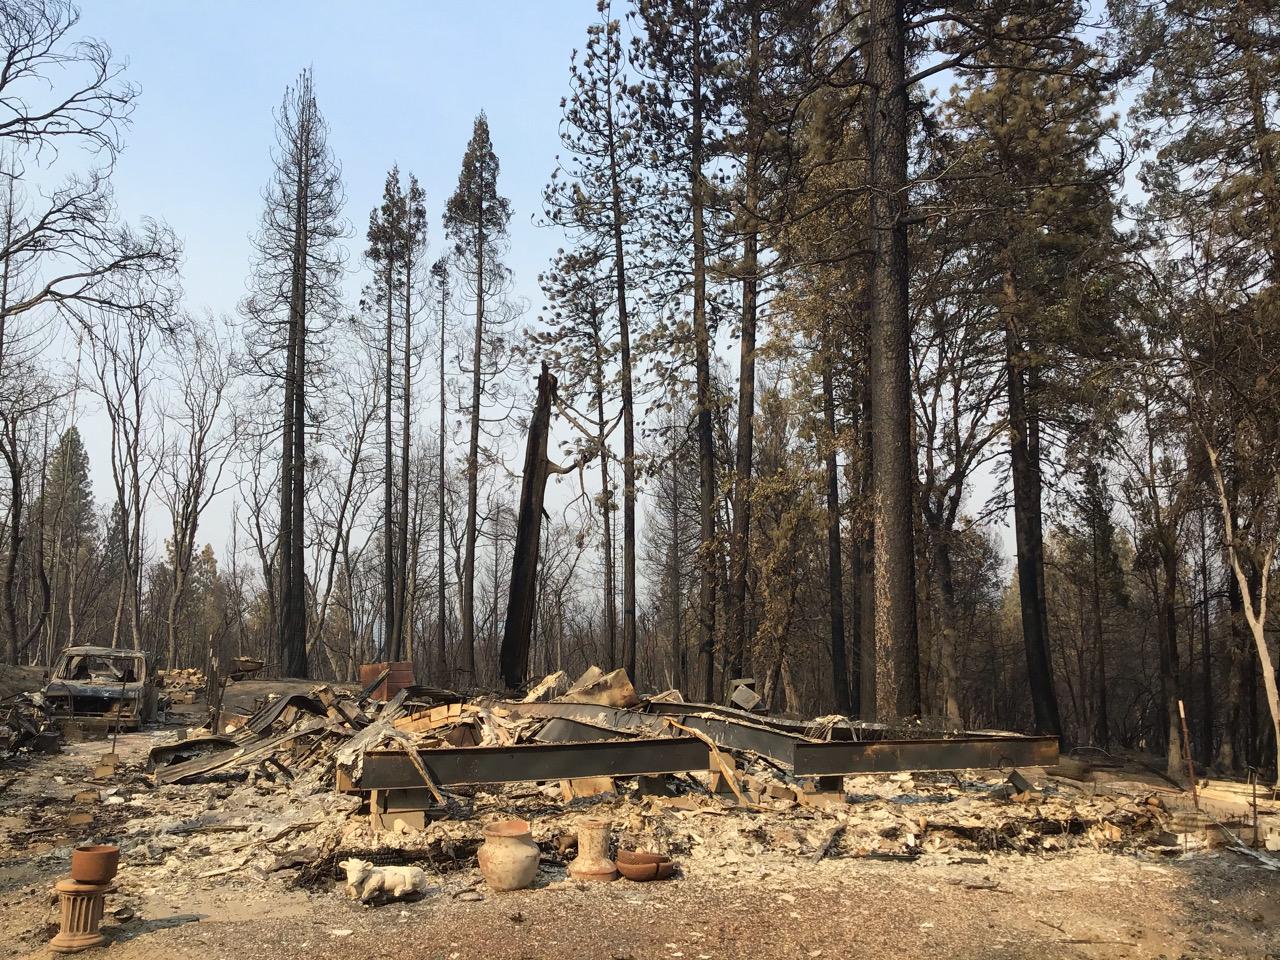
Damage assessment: destroyed